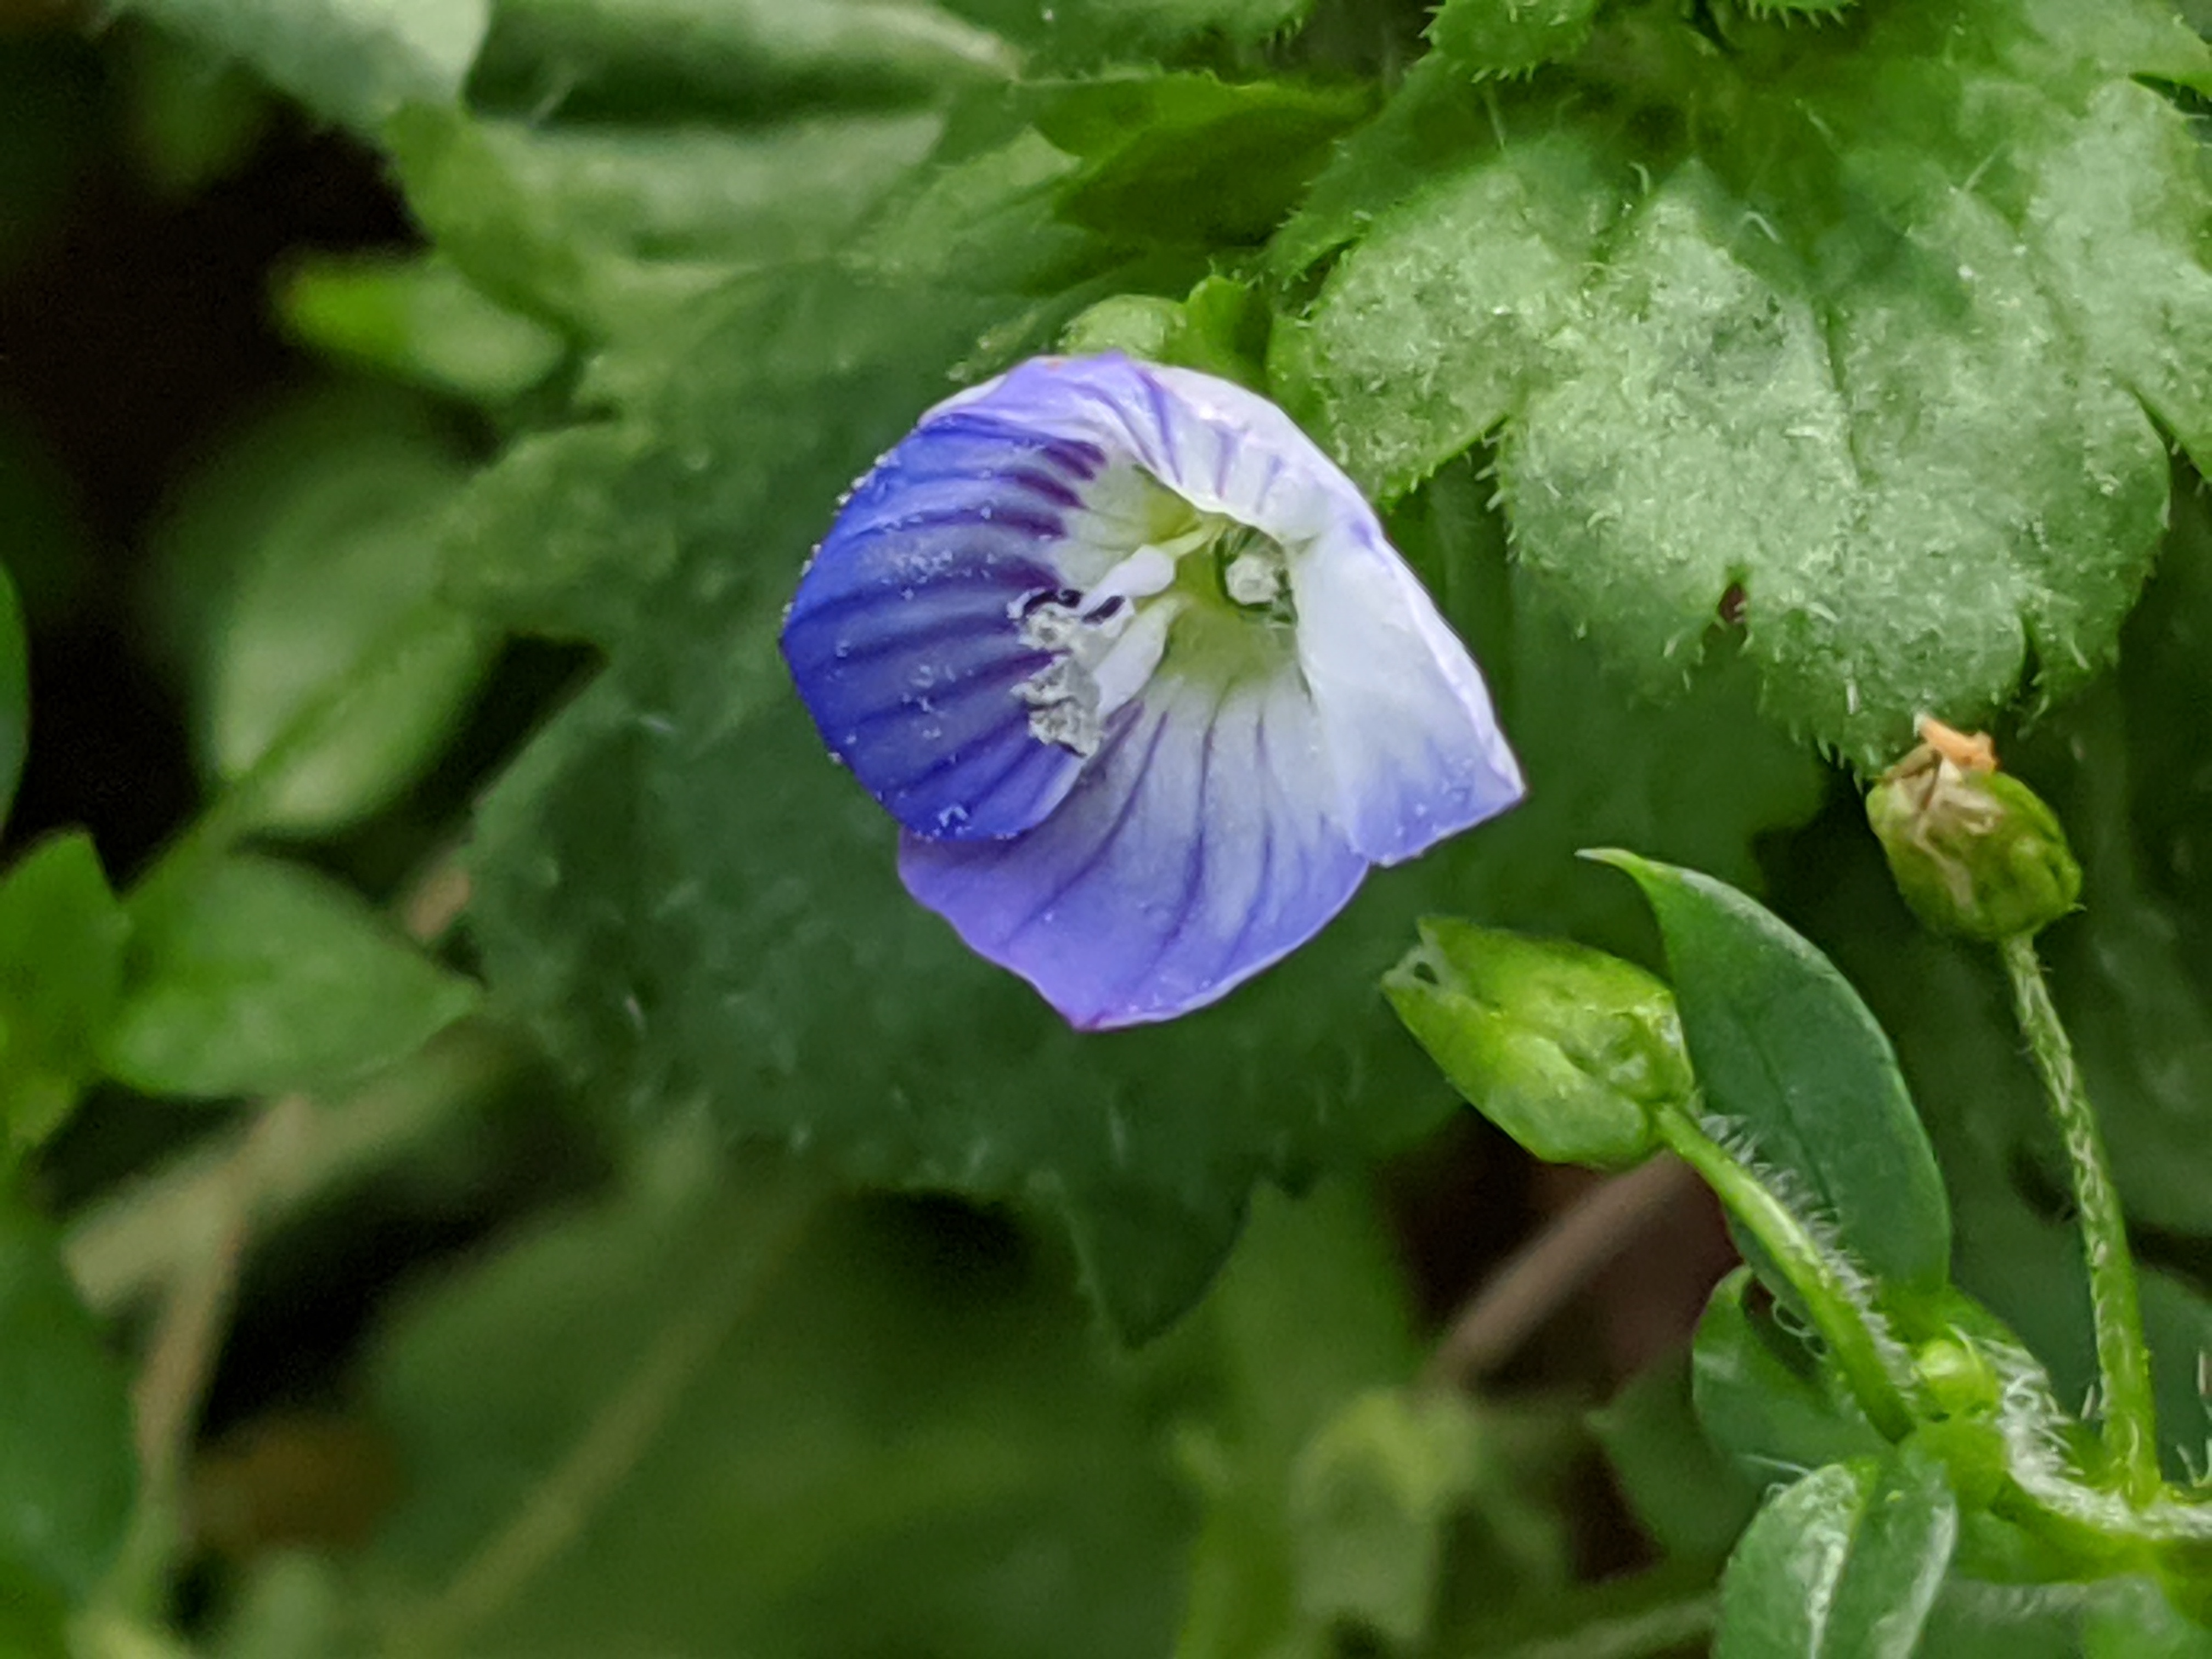
bird, eye, speedwell, flower, flowering plant, plant, petal, leaf, wildflower, violet family, herbaceous plant, viola, dayflower, morning glory, bellflower family, bellflower